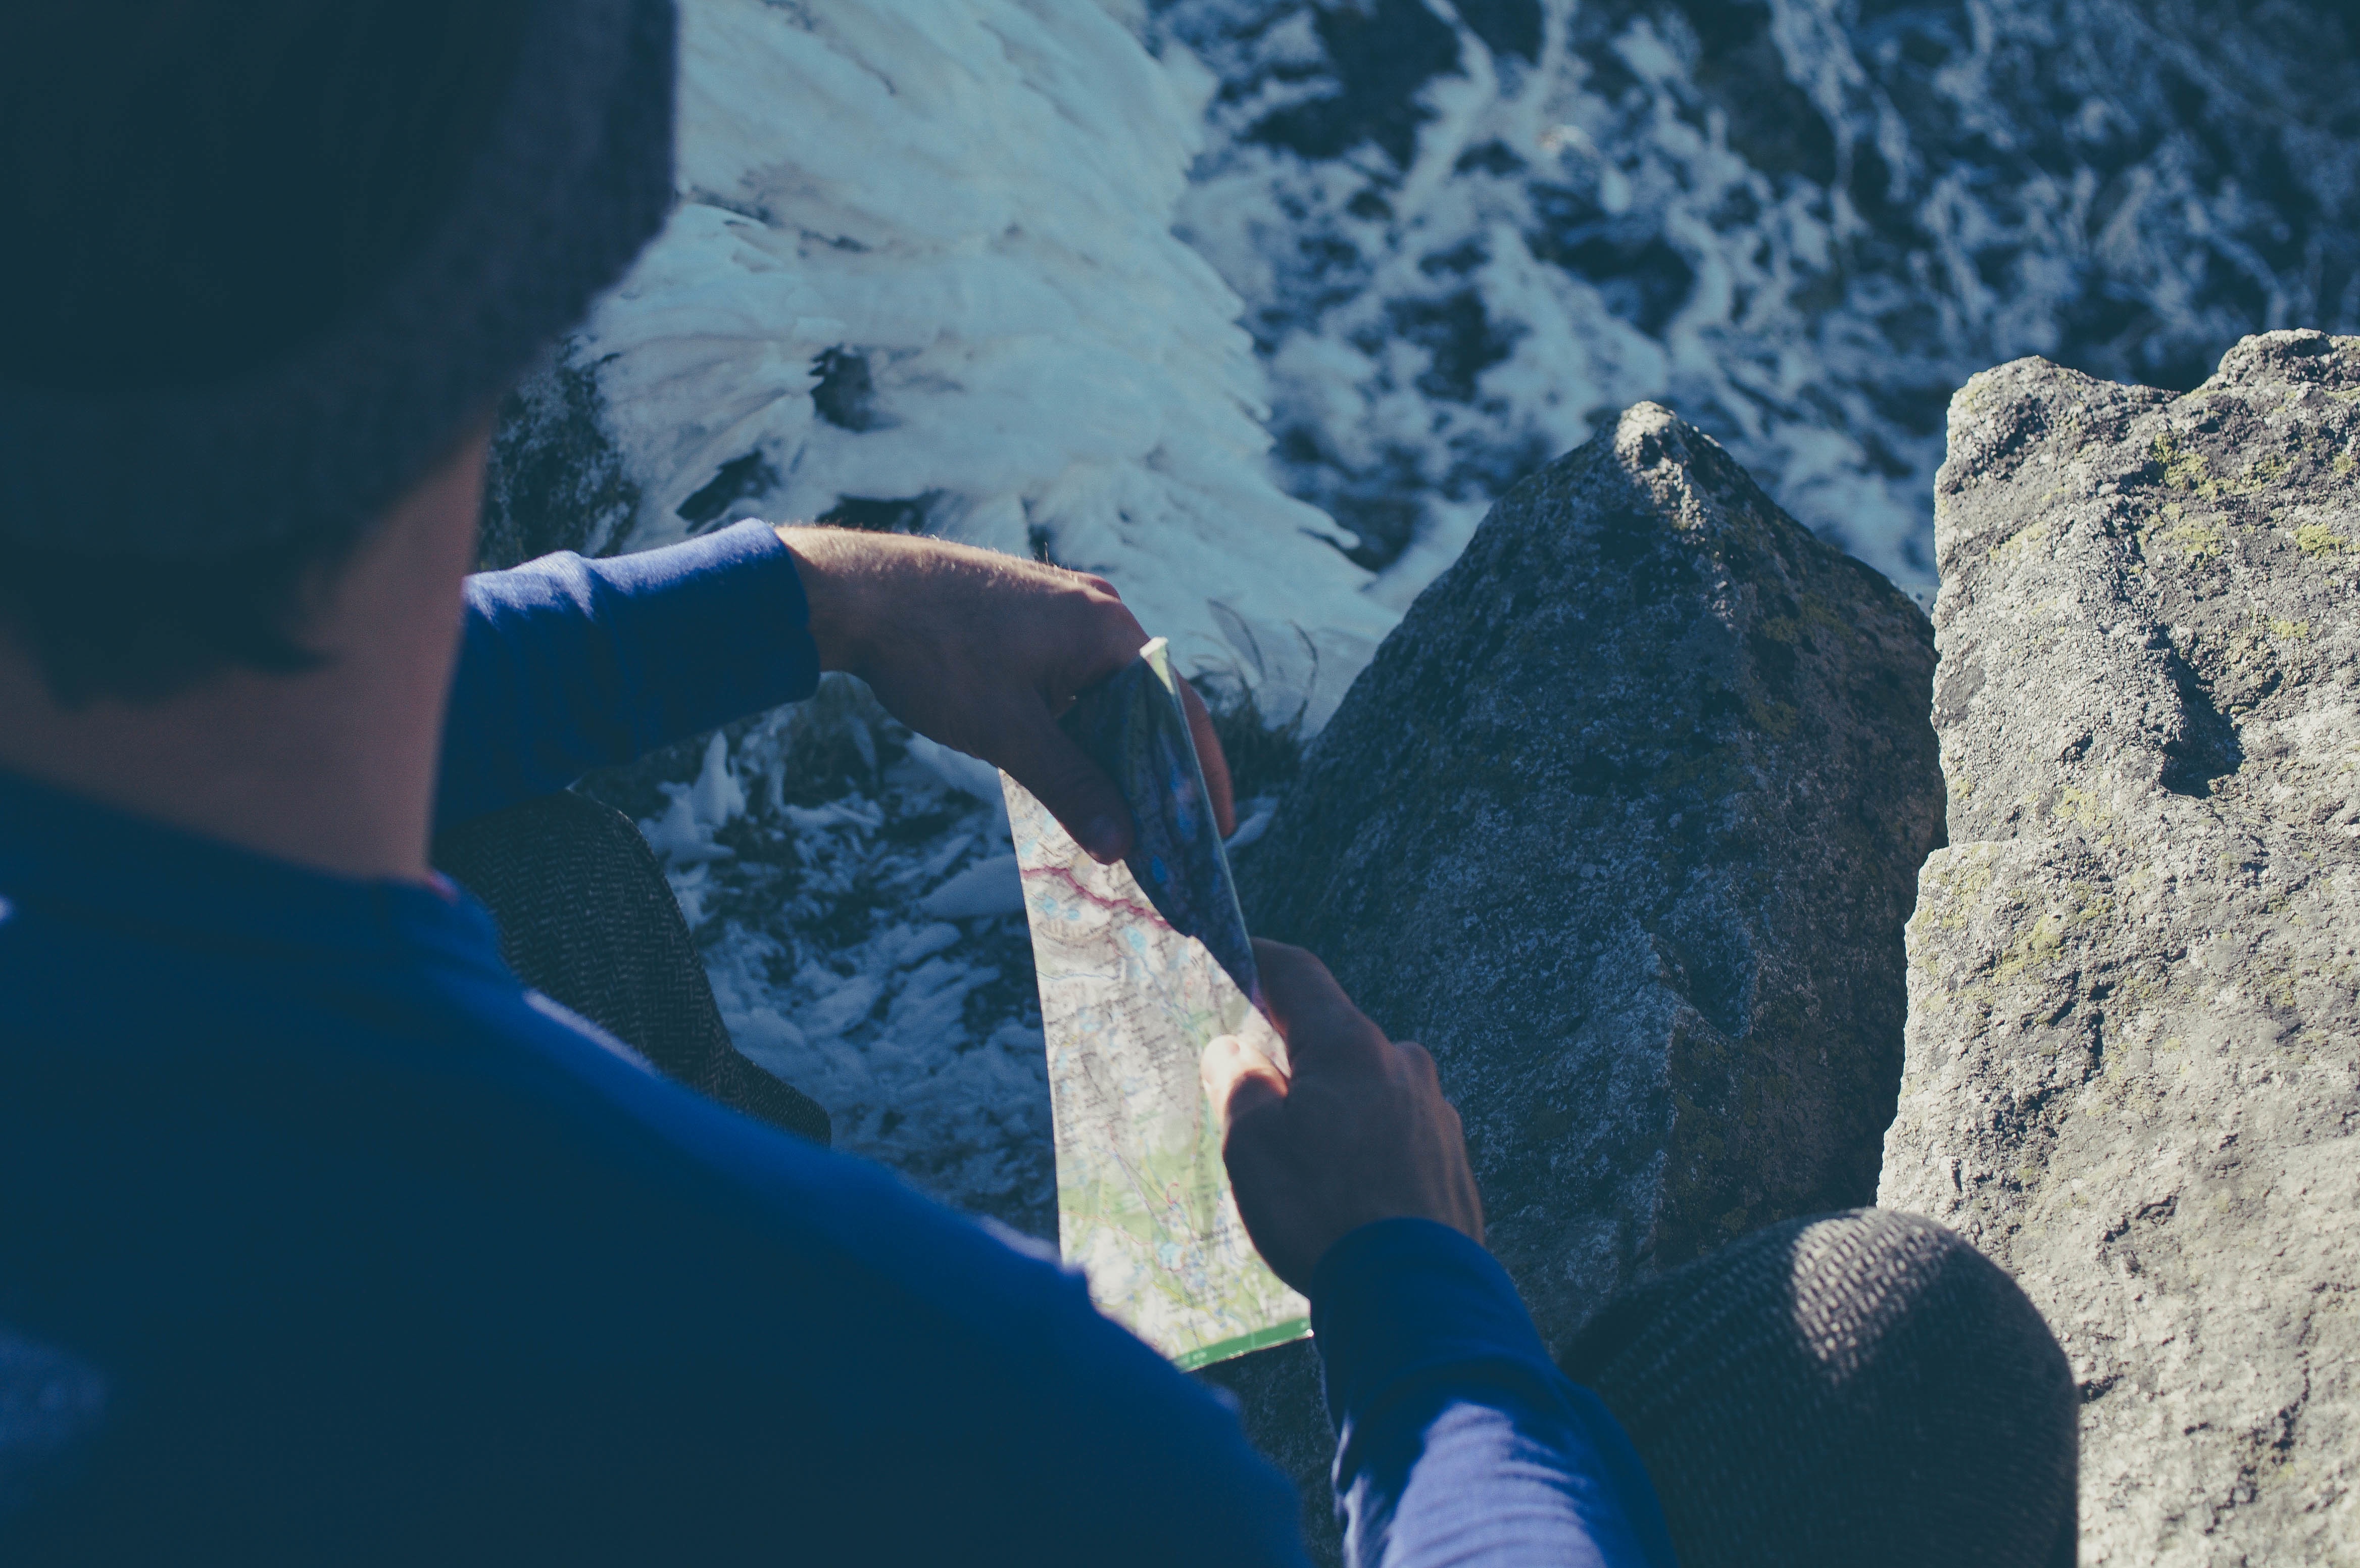
man, sea, water, rock, mountain, adventure, ice, blue, climbing, rock climbing, extreme sport, map, climb, mountaineering, sports